Thliptosaurus

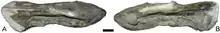
Skull of "Thliptosaurus" in lateral views highlighting the severity of the dorsoventral crushing.

The holotype and only known specimen of "Thliptosaurus", BP/1/2796, was discovered and collected by palaeontologist James Kitching in September, 1958 on an expedition at Stoffelton in western KwaZulu-Natal, near the town of Bulwer. This site records exposures of the Permian "Daptocephalus" Assemblage Zone (AZ) and Triassic "Lystrosaurus" Assemblage Zone across the Permo-Triassic boundary, and while of scientific importance has been relatively unexplored and under-sampled compared to more historically recognised localities in the Karoo Basin. Indeed, much of the specimens from this site were collected by Kitching himself, and many of them remain as yet unprepared and unstudied. The fossil can be recognised as belonging to the Permian "Daptocephalus" AZ by the light grey colour of the fossil bones and grey siltstone matrix surrounding them (contrasted with the yellow bones and red matrix of Triassic fossils). The specimen was not described until 2019 by palaeontologist Christian Kammerer, who diagnosed it as its own new distinct genus of dicynodont. The holotype is held in the collections of the Evolutionary Studies Institute at the University of the Witwatersrand, Johannesburg in South Africa.